Monroe University

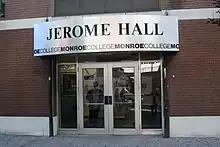
Jerome Hall, Bronx Campus

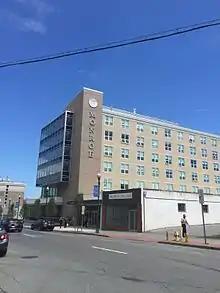
Gaddy Hall, New Rochelle Campus

Students are 64 percent female and 36 percent male; about 48 percent are of black or African-American ethnicity and about 44 percent of Hispanic or South American origin. Undergraduate enrollment is 6,794 students, with approximately 958 international students. The Monroe Mustangs Marching Band marches in the annual New Rochelle Thanksgiving Day parade.